Josef Bryks

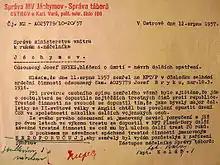
Interior Ministry note dated 12 August 1957 recording Bryks' death

On 6 November 1950, Bryks was transferred to a prison at Opava in Czech Silesia. There were other former RAF political prisoners, included Karel Janoušek. Bryks was insubordinate and resisted the prison authorities. On 18 June 1952, he was transferred to Leopoldov Prison, a converted 17th-century fortress in Slovakia. There he continued to resist the prison authorities, and he was again accused of planning to escape.